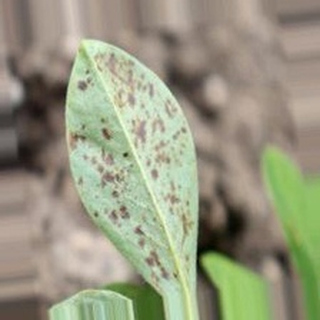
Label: groundnut_rust